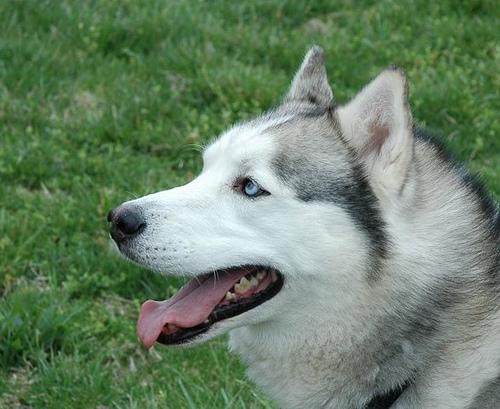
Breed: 1160-n000003-Siberian_husky